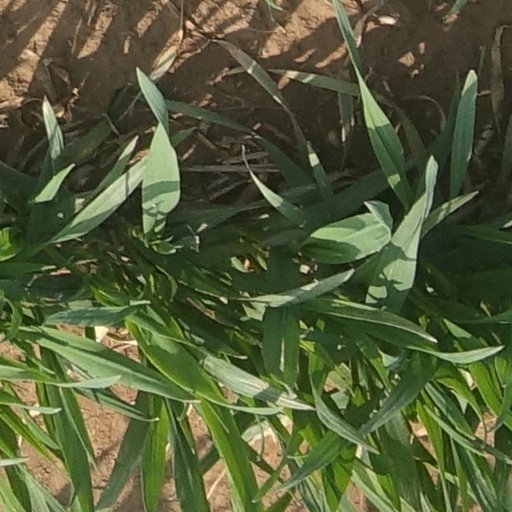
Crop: wheat